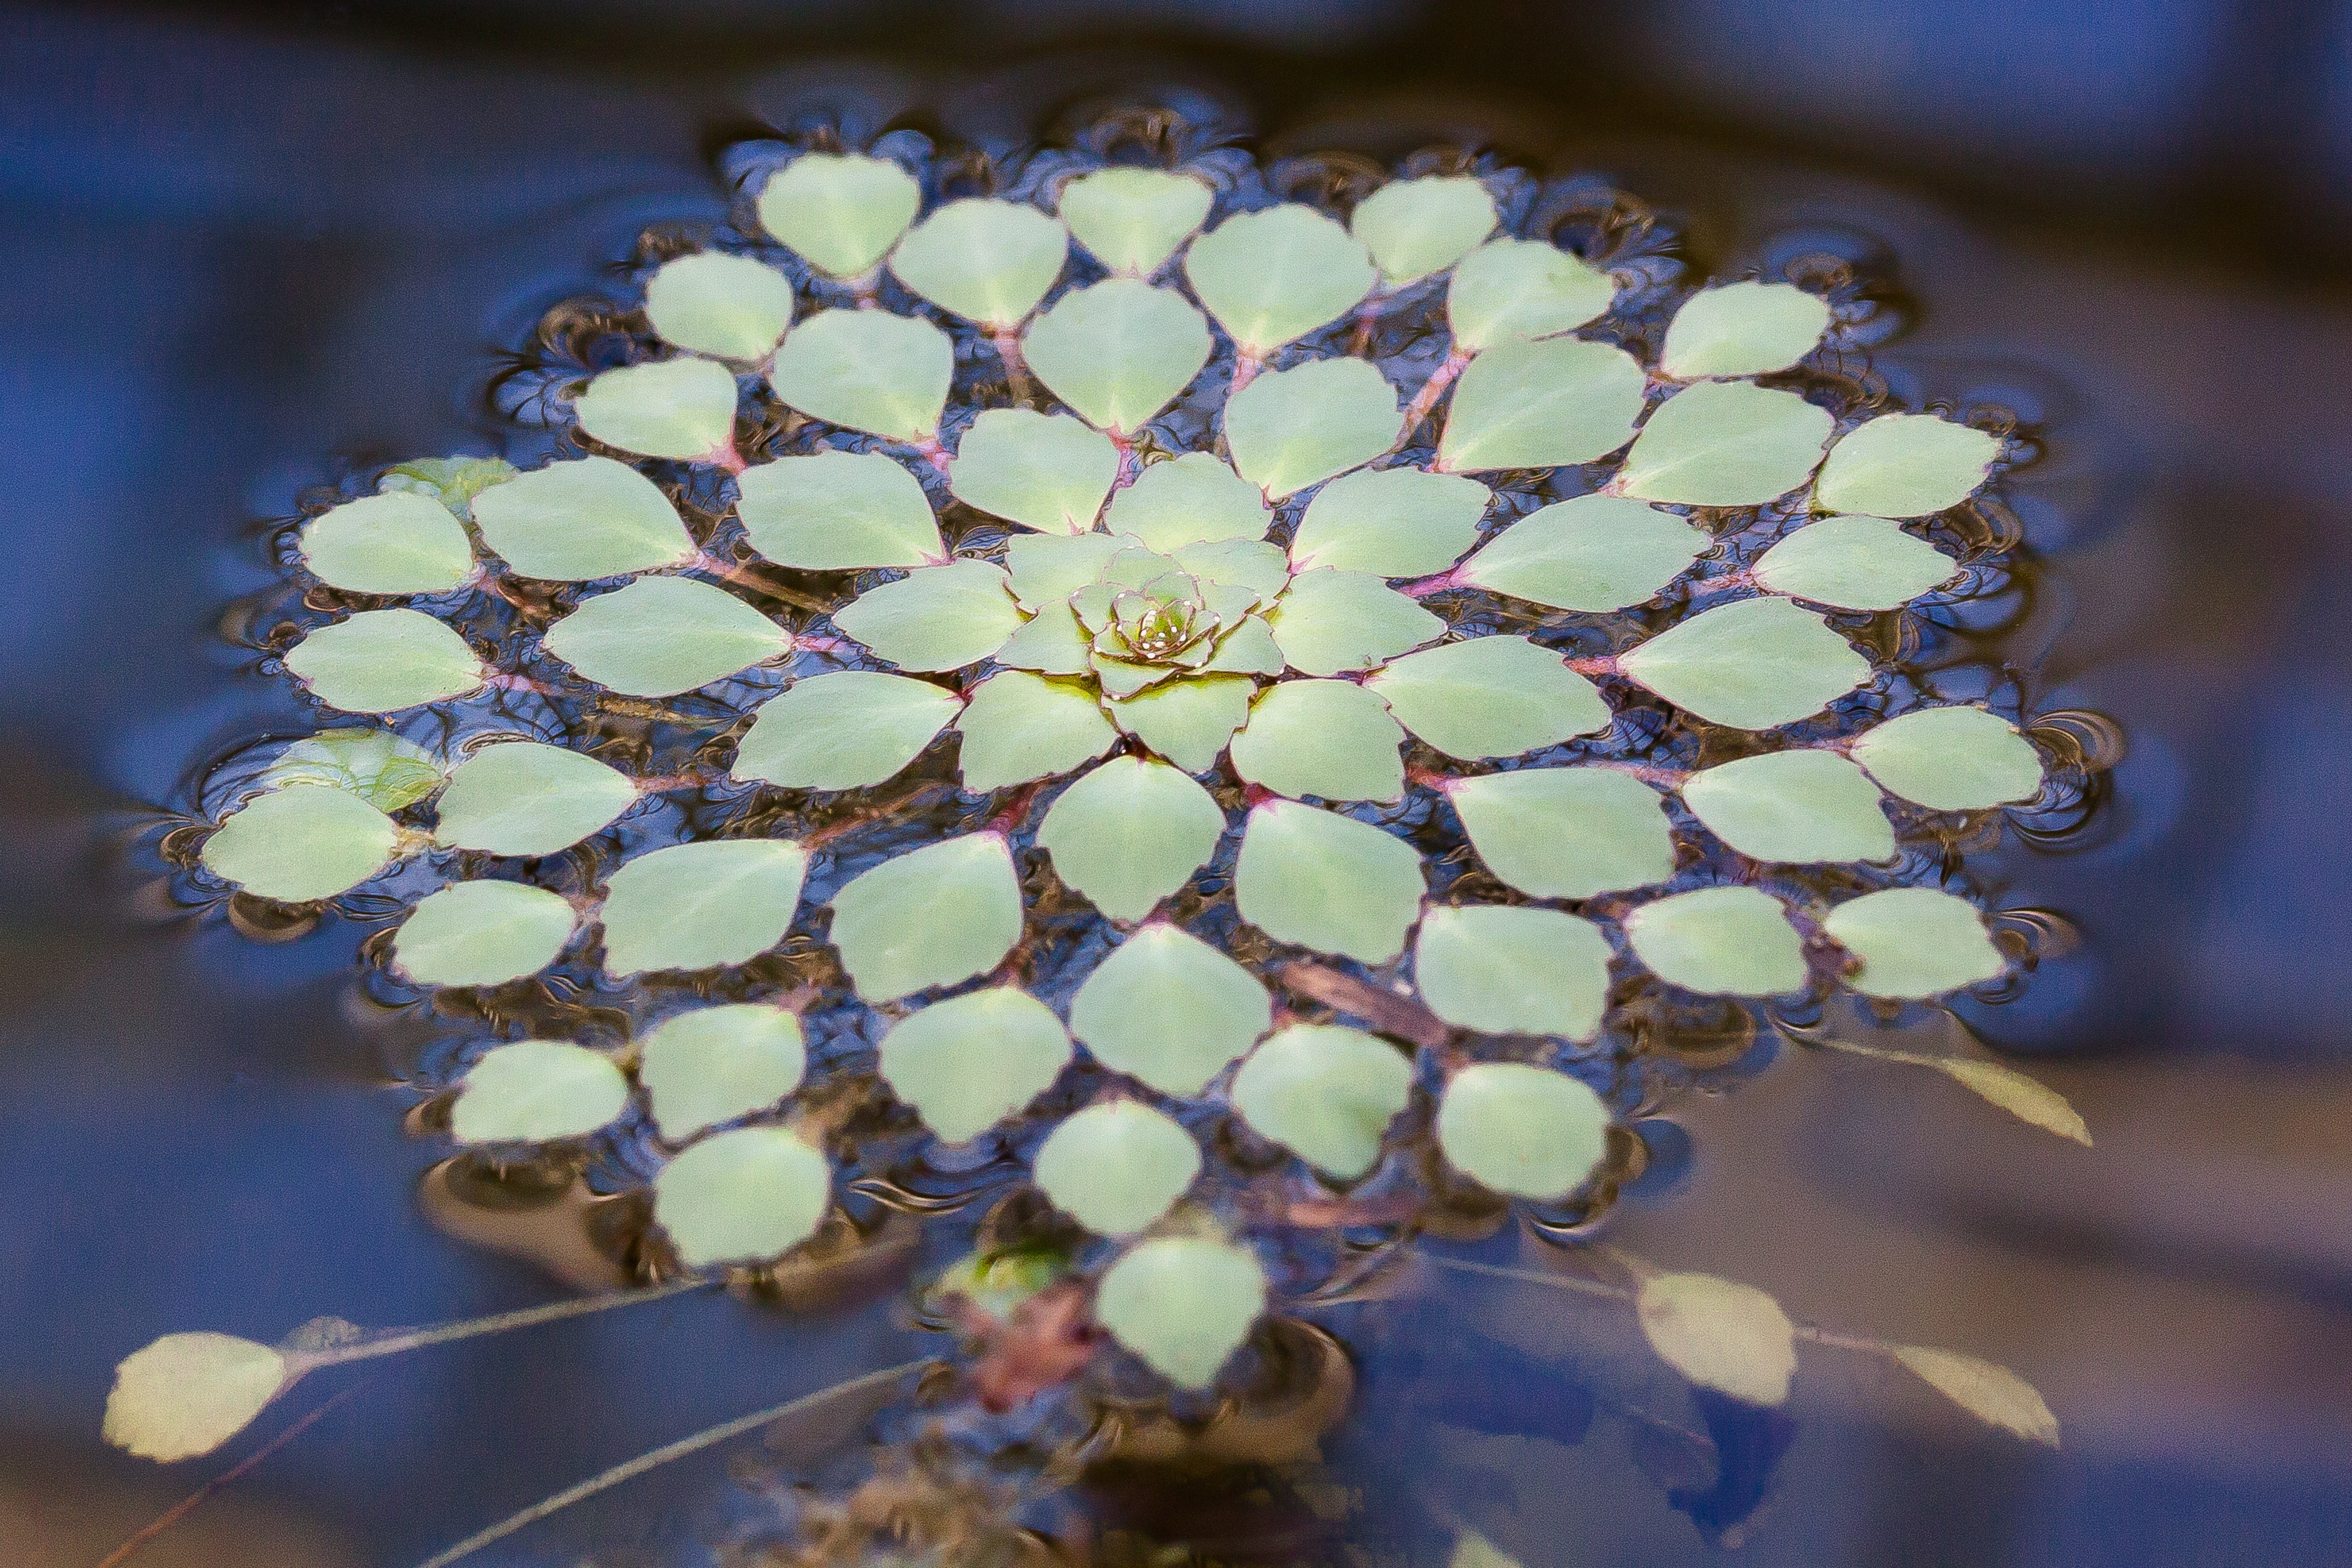
water, nature, plant, star, leaf, flower, petal, lake, pond, green, blue, aquatic plant, flora, circle, close up, leaves, art, concentric, tropics, macro photography, silent waters, biotope